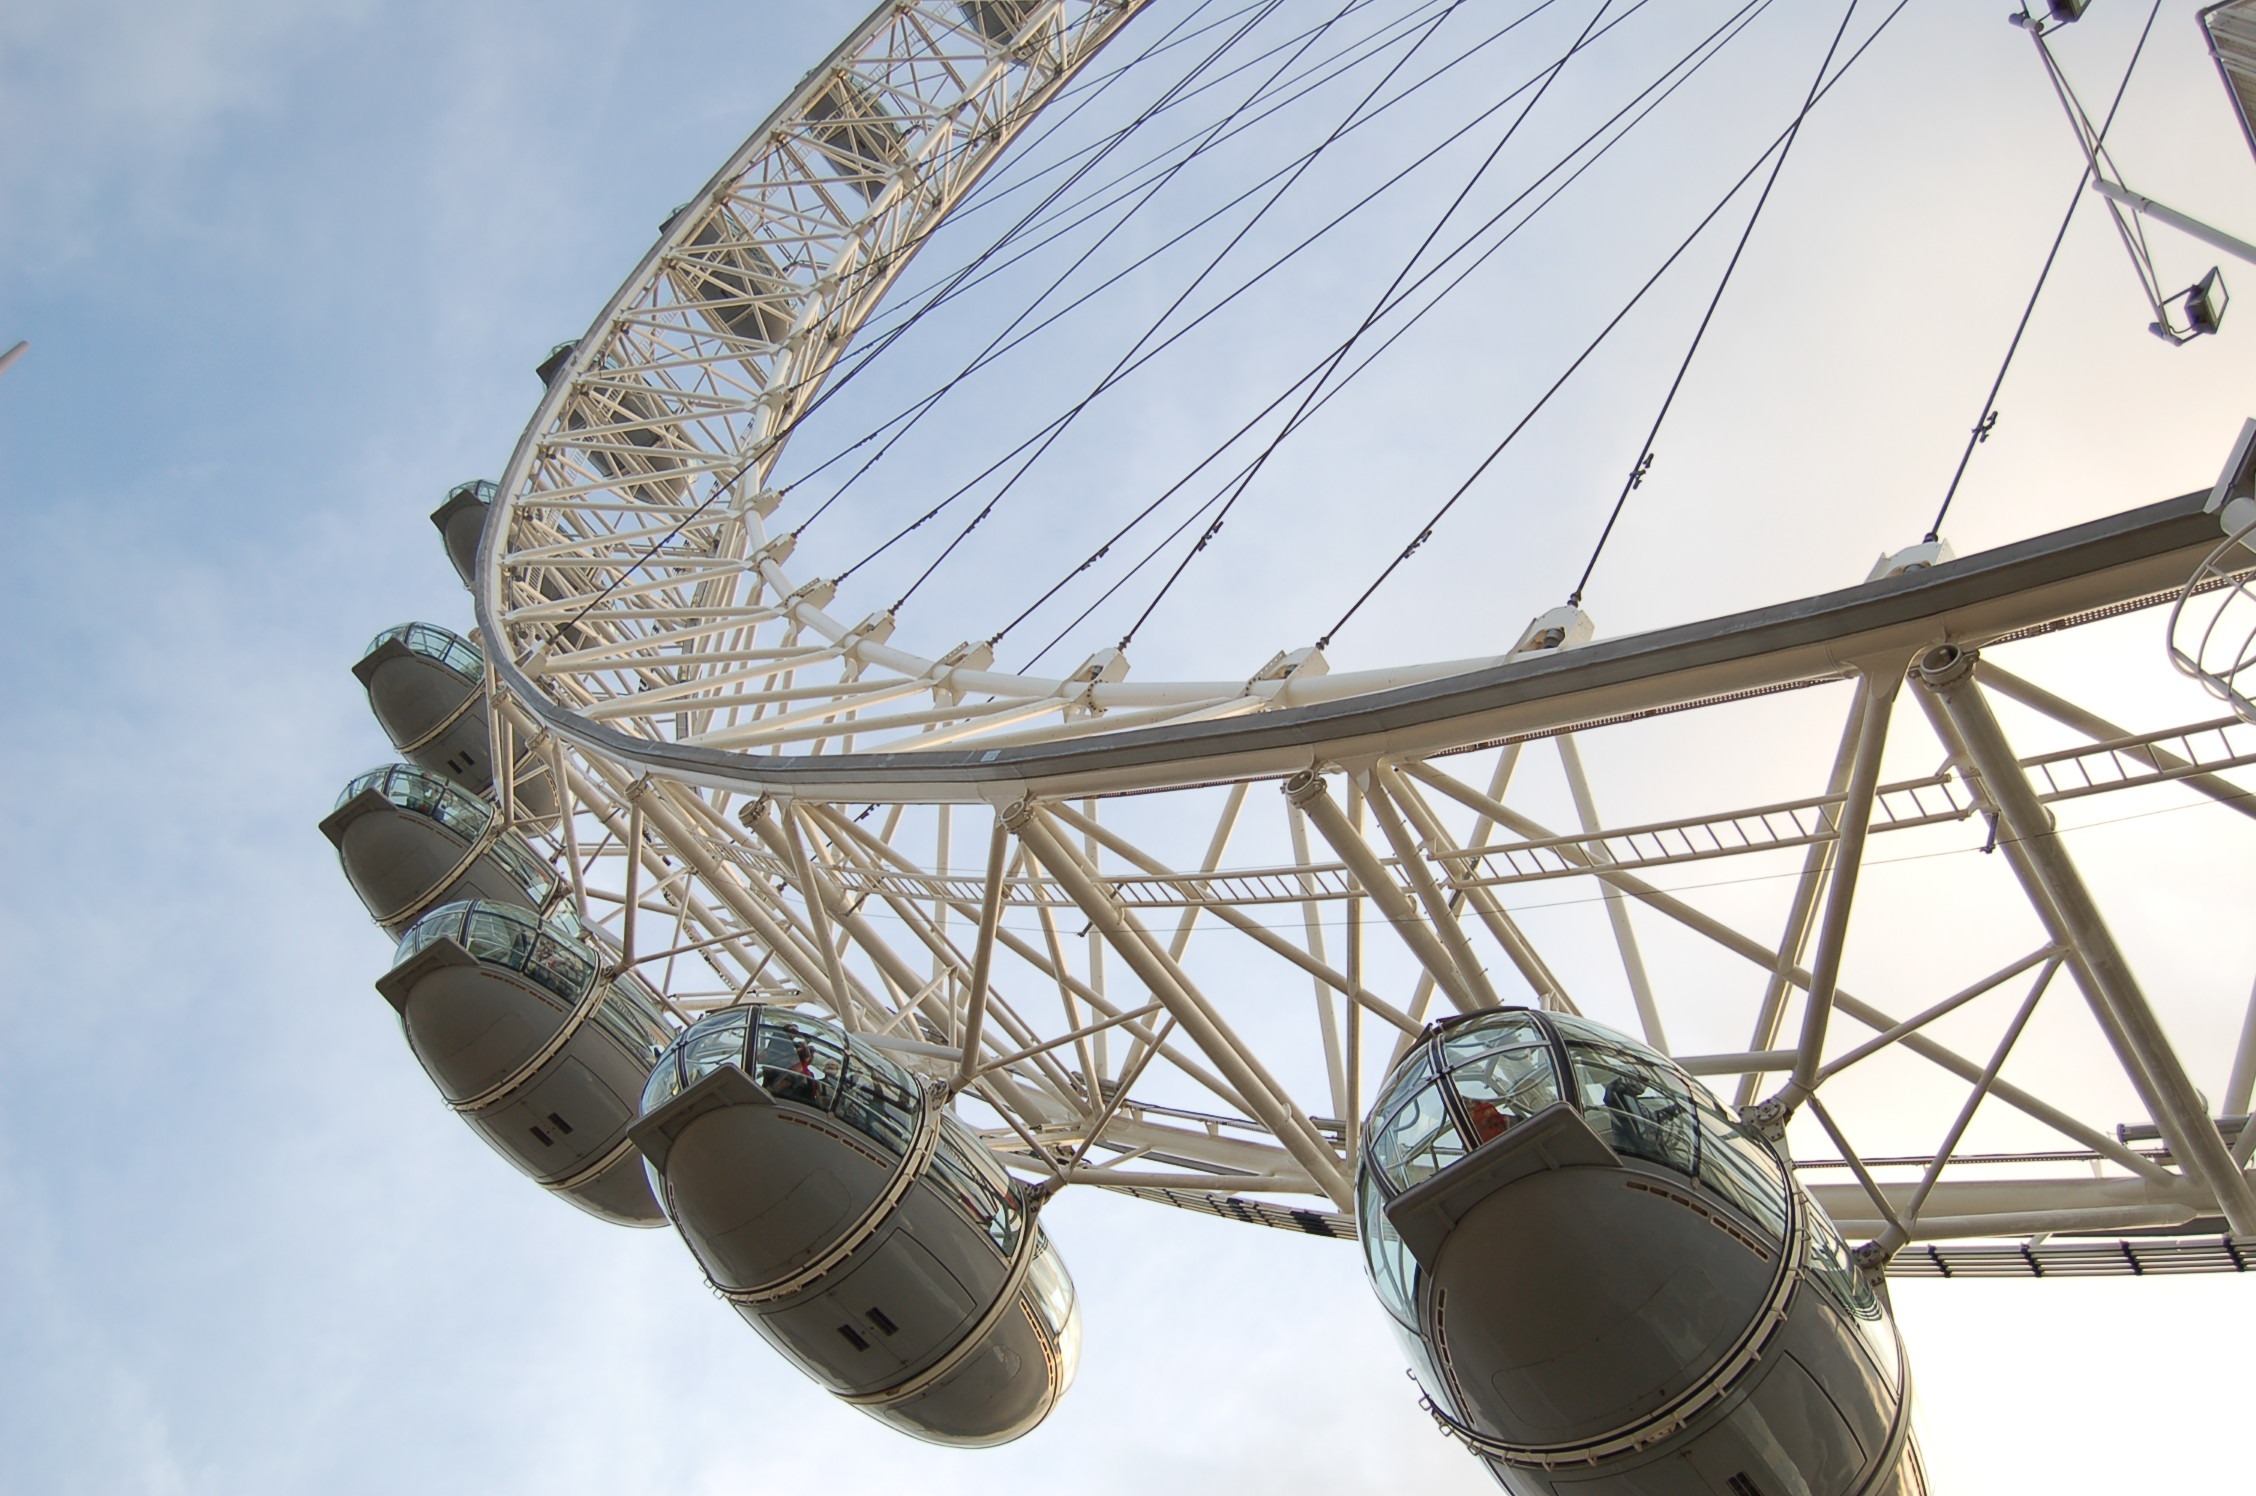
wing, architecture, aircraft, vehicle, ferris wheel, aviation, mast, london eye, attraction, tourism, uk, england, london, sail, famous, britain, tourist attraction, great britain, sailing ship, united kingdom, galleon, atmosphere of earth, caravel